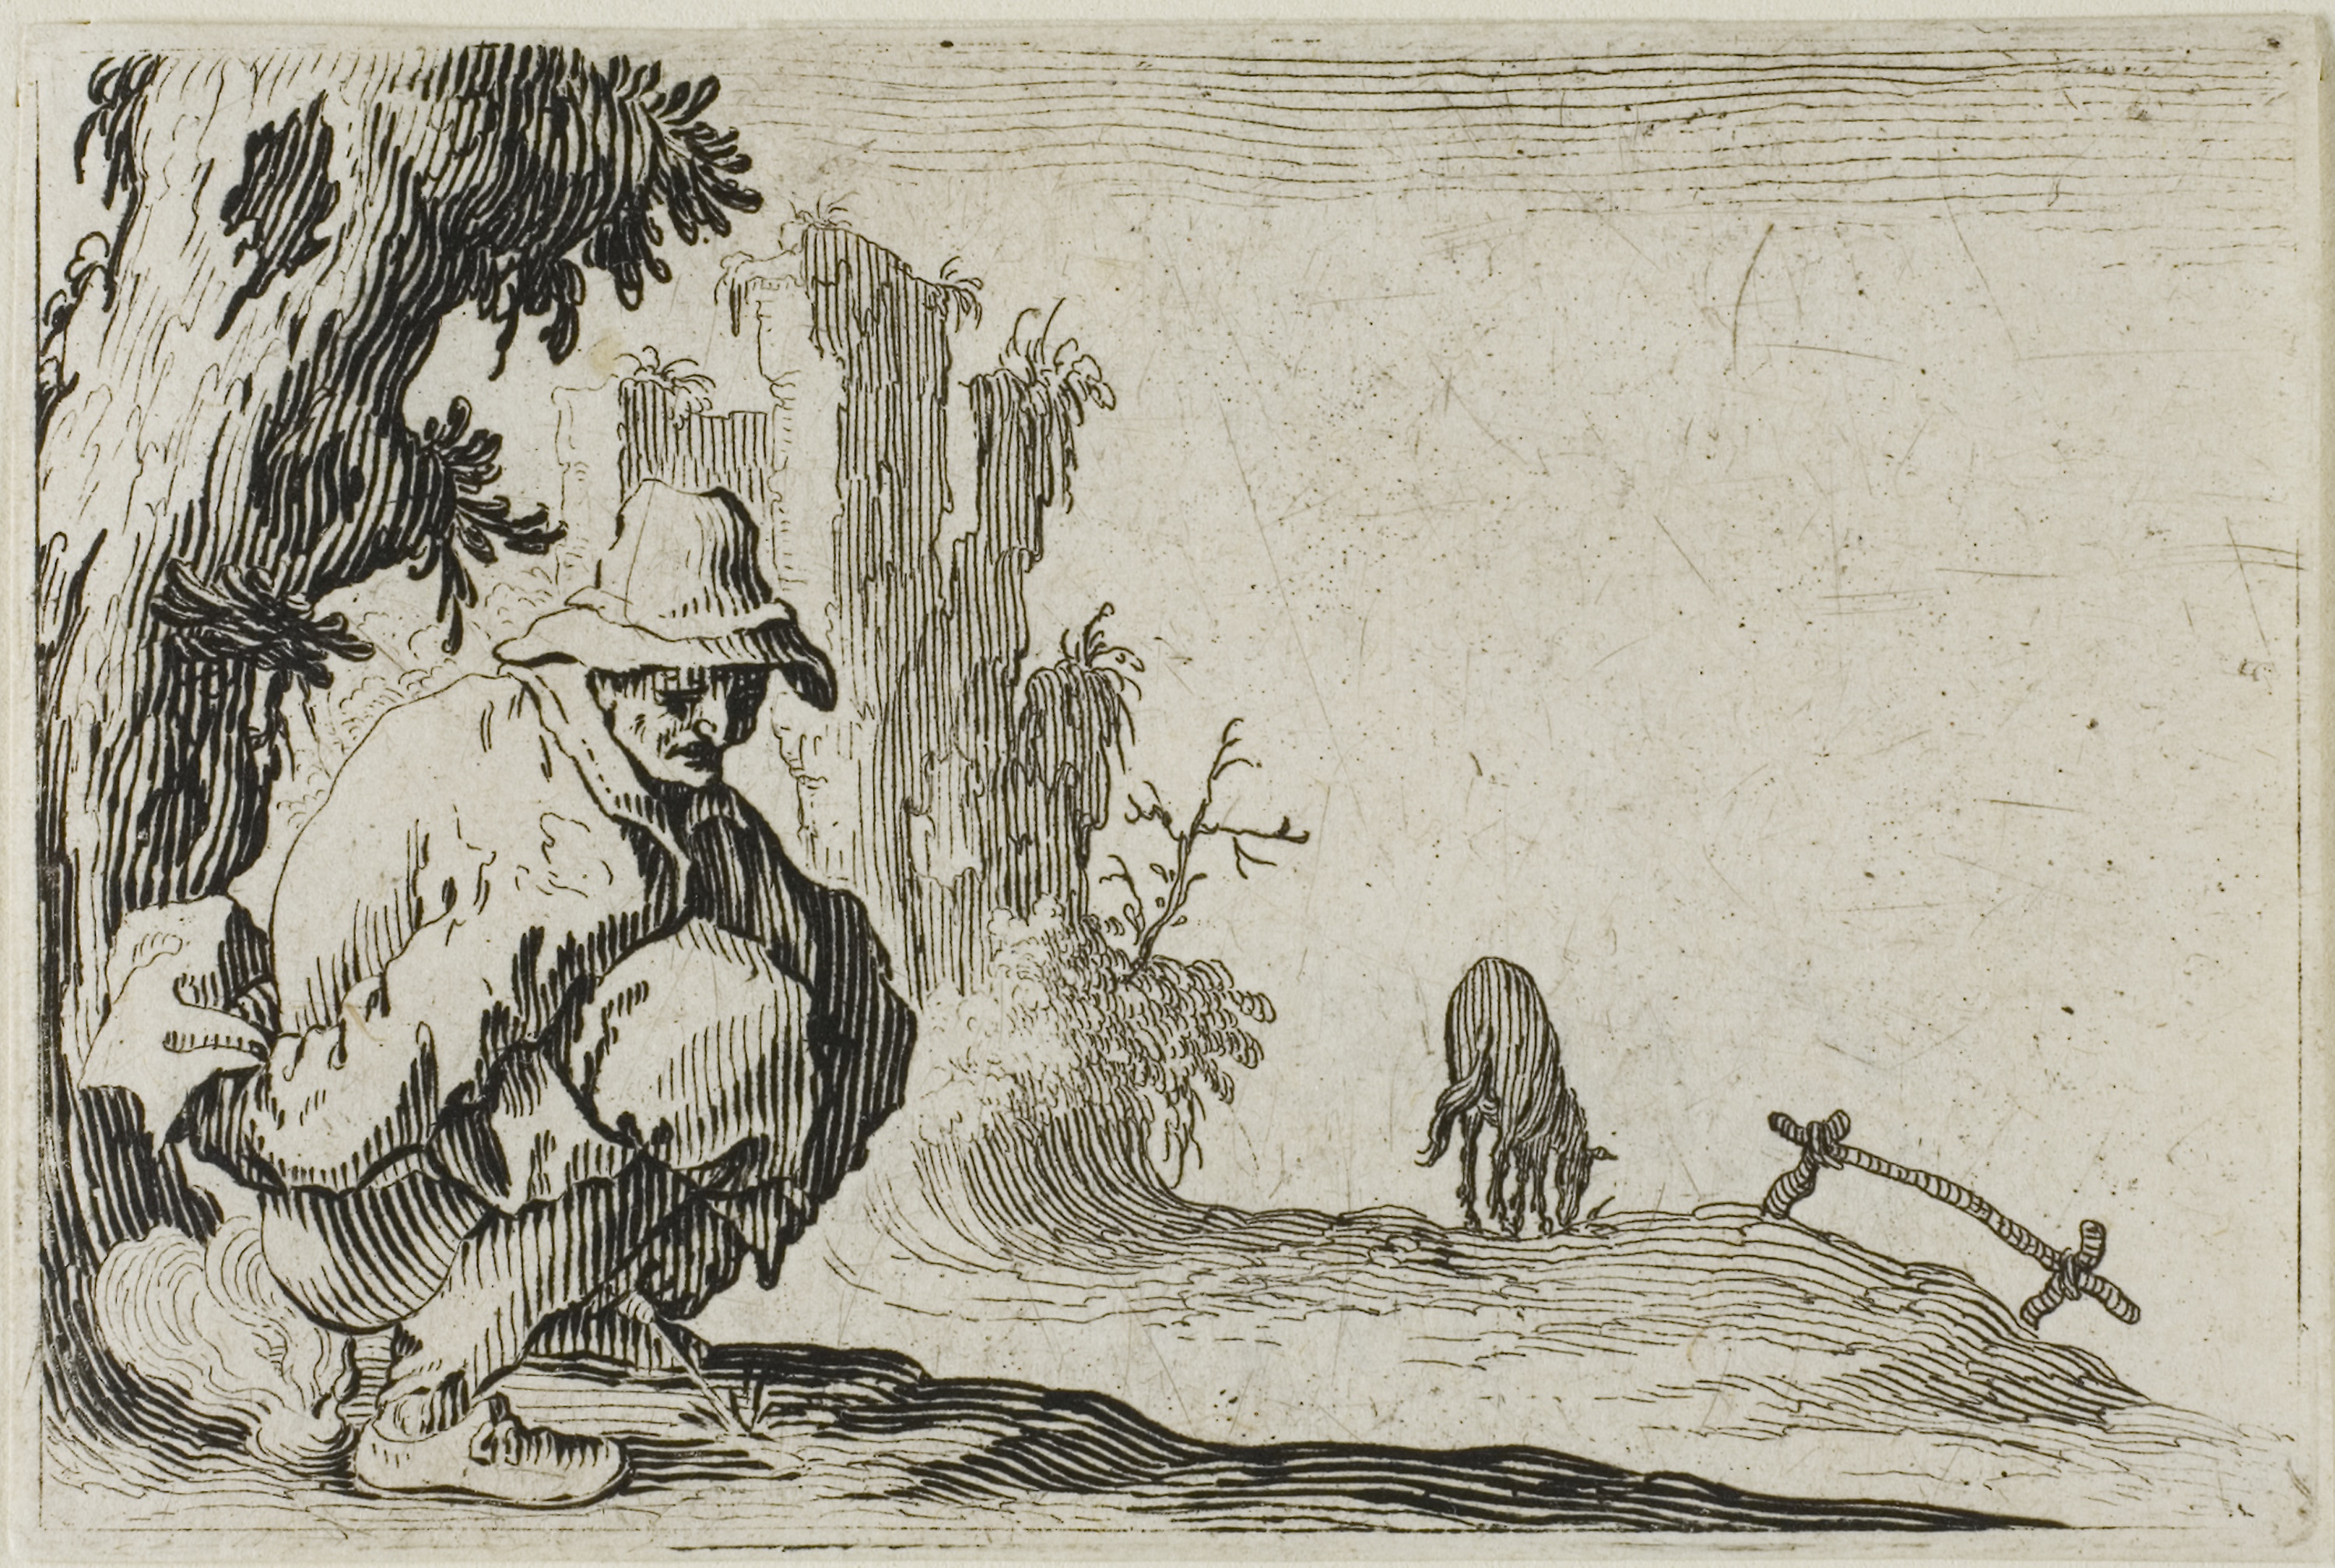
mammal, art, black and white, drawing, illustration, figure drawing, artwork, visual arts, printmaking, sketch, portrait, painting, tree